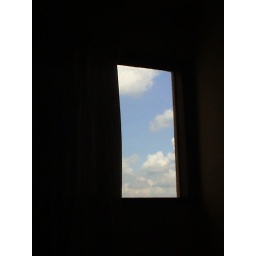
clouds in ma window